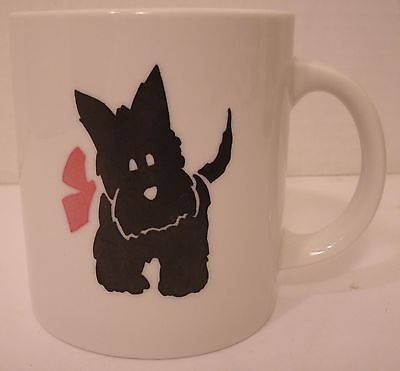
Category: mug